Royal Air Maroc

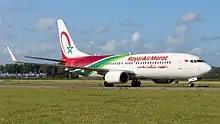
Royal Air Maroc Boeing 737-800.

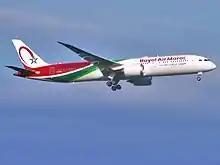

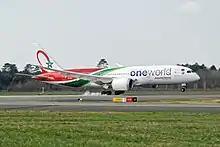
Royal Air Maroc Boeing 787-8 in Oneworld livery.

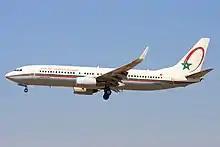
Royal Air Maroc Boeing 737-800 in the airline's previous livery.

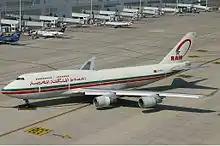
A former Royal Air Maroc Boeing 747-400.

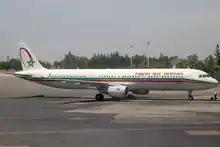
A former Royal Air Maroc Airbus A321-200.

, Royal Air Maroc (RAM) operated an all-Boeing fleet. RAM placed an order for nine Boeing 737 Next Generation in October 1996; the first of these aircraft the airline took possession of, in July 1998, was a Boeing 737-800, making the carrier the first scheduled one outside the United States to take delivery of this model. RAM received its first Boeing 737-700 in April 1999. In March 2001, RAM placed orders for 20 new Boeing 737NGs plus two wide-bodied Boeing 767-300ERs in a deal worth about billion. That same year, RAM became a new Airbus customer when it bought four Airbus A321s. In January 2002, the airline took delivery of its first Boeing 767-300ER.